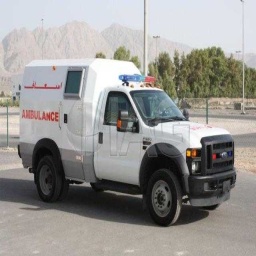
Label: ambulance